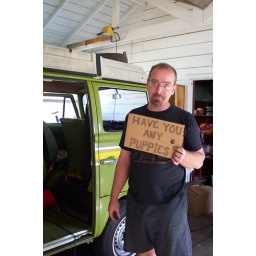
we found this sign in the cabinet storage of the VW while cleaning